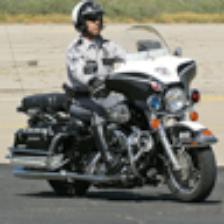
Label: NonHuman